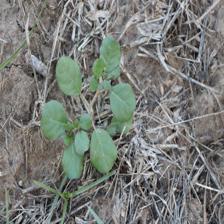
Label: BroadLeafWeed